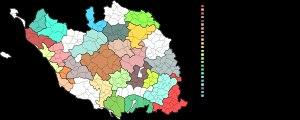
Dans la Vendée, l’histoire du découpage intercommunal se constitue de différentes étapes entre la mise en place des premières formes intercommunales à la fin du XIXᵉ siècle et l’émergence, entre les années 1990 et 2000, de nouvelles structures : les établissements publics de coopération intercommunale à fiscalité propre.